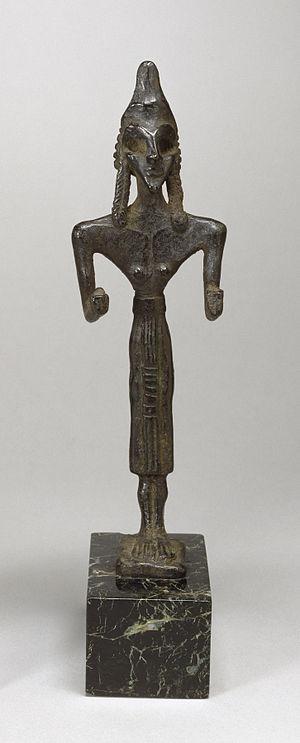
Anat est une déesse des panthéons ouest-sémitiques de l'âge du bronze récent. On la retrouve notamment dans la mythologie du royaume d'Ougarit, qui est une des principales sources connues pour les panthéons canaanéens de cette période. Cette déesse fut également adoptée par les Égyptiens lorsque ceux-ci dominèrent une partie du Levant et de la Syrie entre les XVᵉ et XIIᵉ siècles av. J.-C..